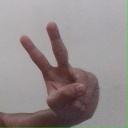
अक्षर: ऐ